List of La Piloto characters

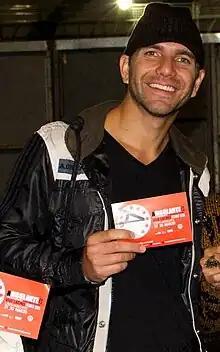
Arap Bethke stars as John Lucio

Portrayed by Arap Bethke — John Lucio, strong and determined with nerves of steel, always has known how to impose himself and get what he wants. He remains fearless. He owns an aviation company as a cover for his illegal businesses. His familial relationship with his brother, Óscar, clashes a lot because of their differences, but they still have a strong bond nevertheless. John Lucio's romantic relationship with Yolanda worsened their brotherly bond and their ability to trust each other. As an experienced pilot, he taught Yolanda how to fly. He kept pursuing Yolanda because she was the only woman that kept rejecting him. Zulima tricked John to thinking Yolanda betrayed him, so he ordered to have Yolanda killed. In return, Yolanda got vengeance and put John in jail. While escaping, John joined Colonel Santamaría and the Russian Mafia, led by Kilichenko to look for Yolanda and destroy her.